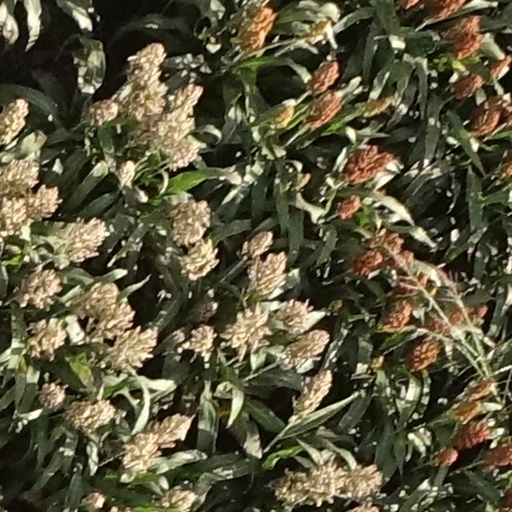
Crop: sorghum